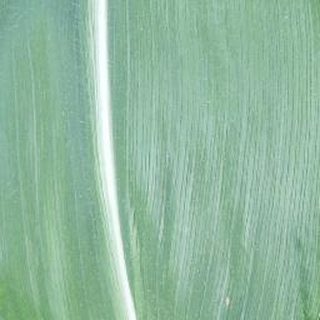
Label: healthy_corn